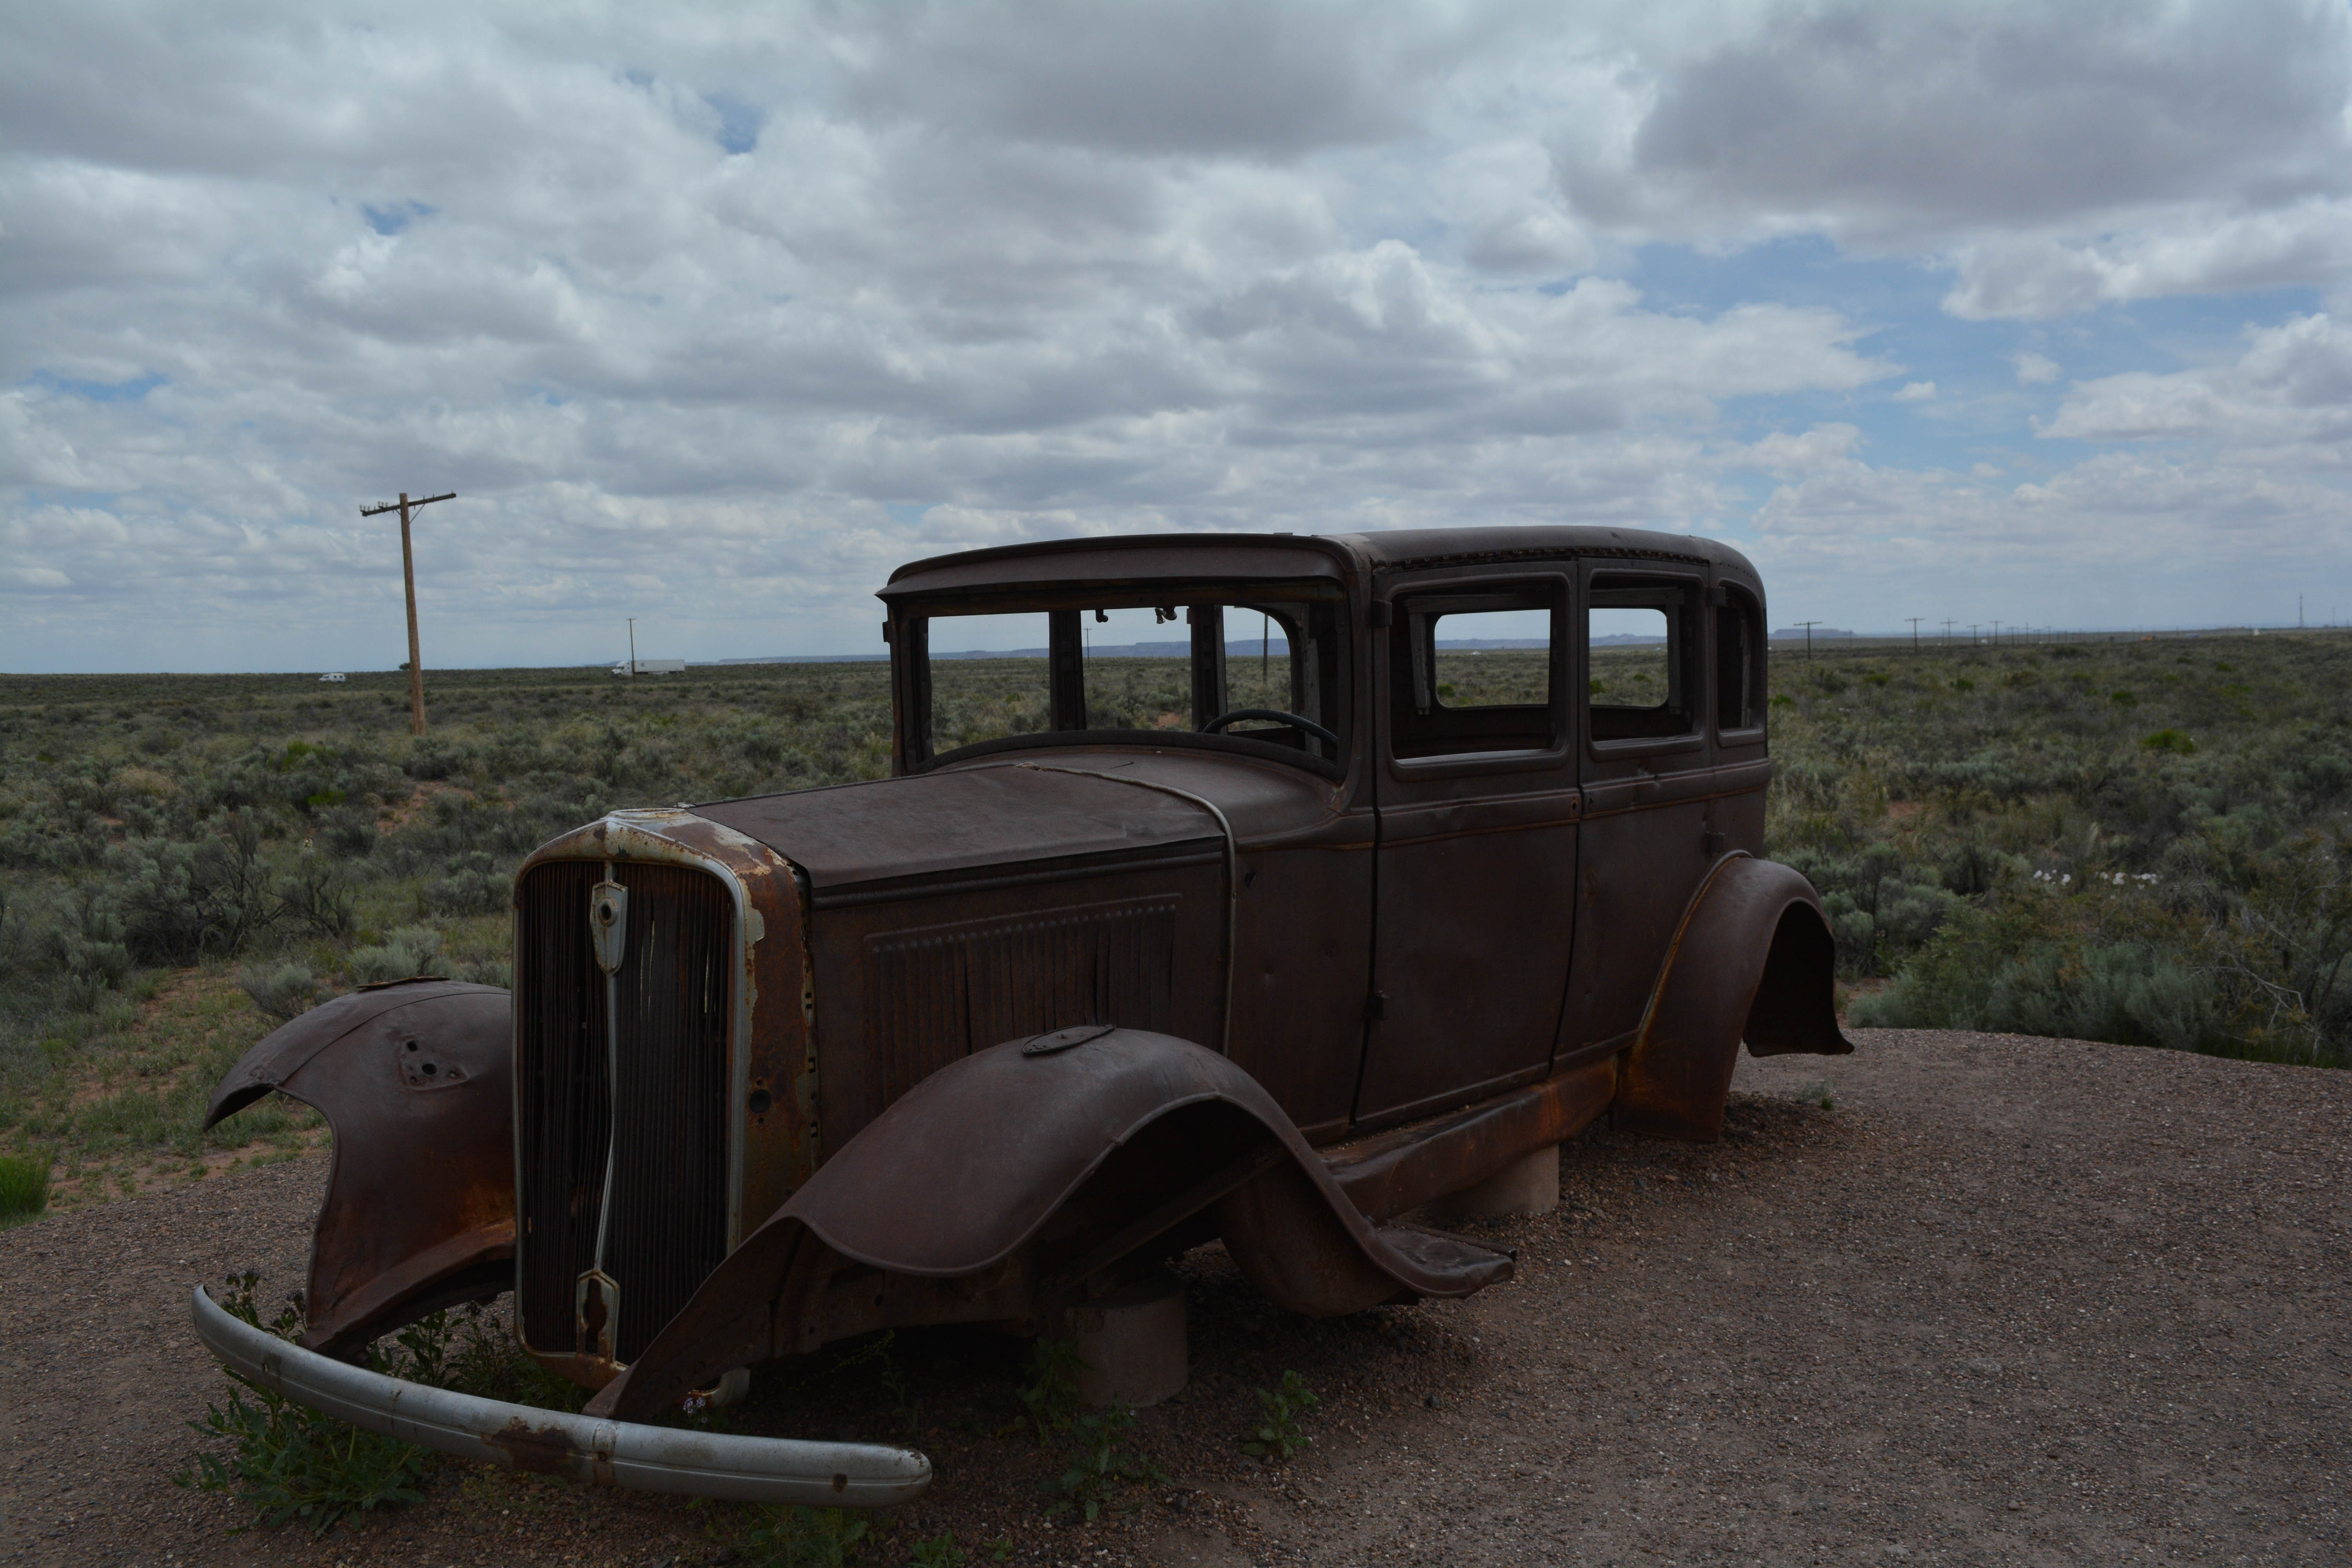
car, wheel, truck, vehicle, motor vehicle, vintage car, ford, marccooper, painteddesert, petrifiedforest, route66, holbrook, arizonalandscape, antique car, land vehicle, automobile make, luxury vehicle